Florida State Road 518

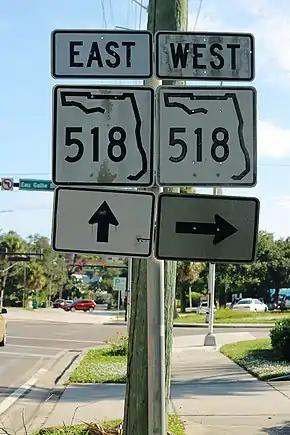
Signs for Florida State Road 518 in the Eau Gallie neighborhood of Melbourne, Florida.

State Road 518 begins at Exit 183 of I-95, and continues east on Eau Gallie Boulevard through a recently built suburban area. About 1/2 mile east of the I-95 interchange, it intersects Sarno Road, State Road 5054, and the former route of SR 518. The road continues through sparsely developed land until its intersection with County Road 509 (Wickham Road), where SR 518 continues through a denser area, passing through mostly commercial business, with residential areas not far away. At US 1, the road splits into a one way pair of Montreal Avenue and Eau Gallie Boulevard making its way to the Eau Gallie Causeway, which takes SR 518 across the Indian River. At the east end of the causeway, it intersects State Road 513, entering Indian Harbour Beach. It passes through more commercial developments for the rest of the route, where it ends at State Road A1A, just west of the beach and the Atlantic Ocean.